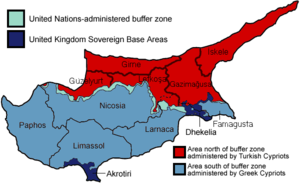
L’organisation territoriale de la République de Chypre distingue trois divisions administratives : les districts, les municipalités et les communautés.
Située au Proche-Orient, au sud de la Turquie, Chypre est une île d'Asie occidentale située en mer Méditerranée. Néanmoins, d'un point de vue politique et culturel, l'île se rattache aussi davantage à l'Europe, avec la république de Chypre qui est membre des principales institutions. Cependant, la Chypre du Nord présente une culture, une religion et des traditions qui la lient à la Turquie et au Moyen-Orient.